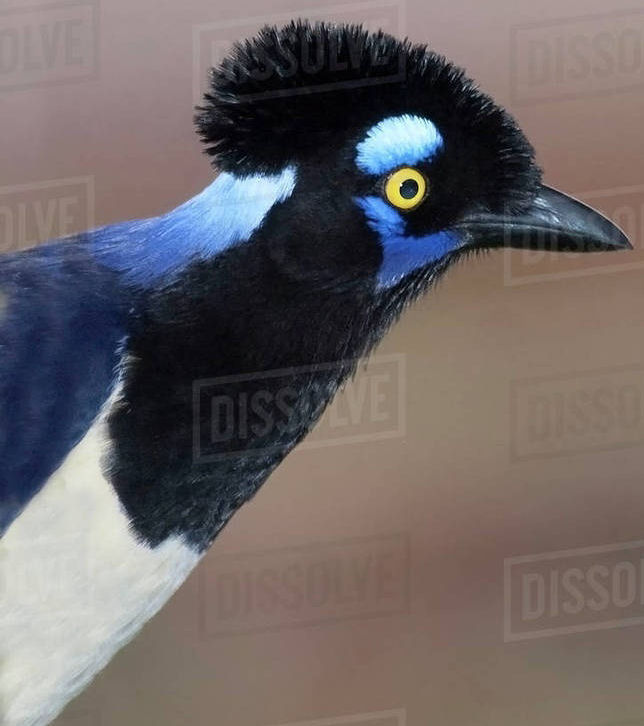
Species: PLUSH CRESTED JAY
Scientific name: CYANOCORAX CHRYSOPS
ImageNet parent category: jay